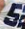
Number: 5